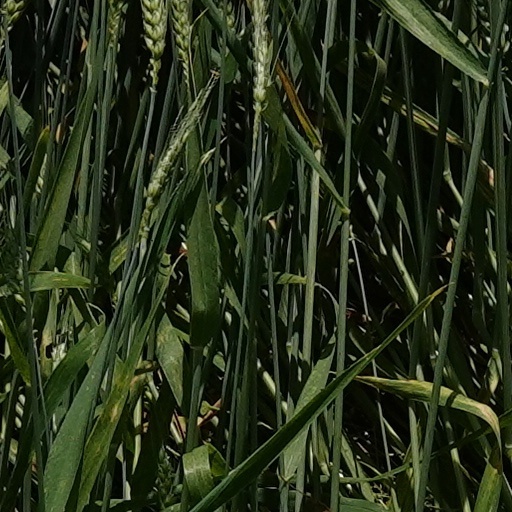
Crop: wheat